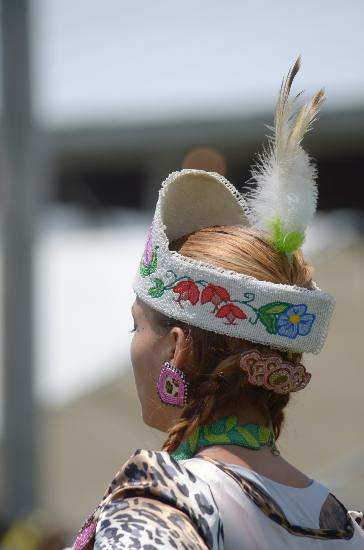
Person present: Yes